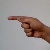
The image shows a hand gesture representing the letter 'G' in Indian Sign Language.